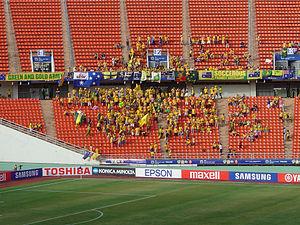
L'équipe d'Australie de football est la sélection de joueurs australiens représentant le pays lors des compétitions internationales de football masculin, sous l'égide de la Fédération d'Australie de football.